Leiji Matsumoto

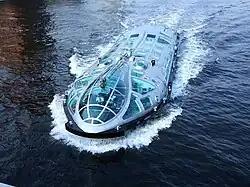
"Himiko", a Tokyo Cruise Ship water bus designed by Leiji Matsumoto

Matsumoto worked with Yoshinobu Nishizaki on "Space Battleship Yamato" (known outside Japan under various names, but most commonly as "Star Blazers"). Matsumoto created a manga loosely based on the series, and the Yamato makes cameo appearances (sans crew) in several of his works including the "Galaxy Express 999" manga.